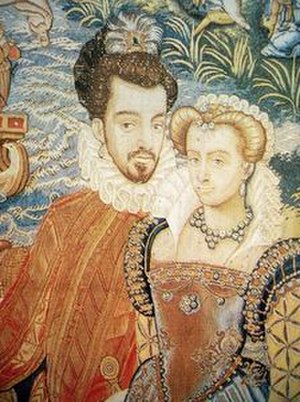
Louise af Lorraine / Liv / Dronning af Frankrig
Louise og Henrik 3., detaljer fra Valois gobelinerne, Firenze, Uffizi-galleriet.
Louise af Lorraine, var dronnings af Frankrig og kortvarigt dronning af Kongeriget Polen og storfyrstinde af Litauen gennem sit ægteskab med Henrik 3. af Frankrig. Som enkedronning havde hun også titlen hertuginde af Berry fra 1589 indtil sin død.